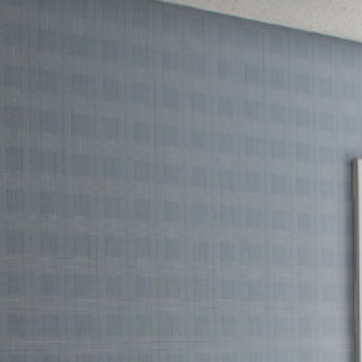
Material: wallpaper